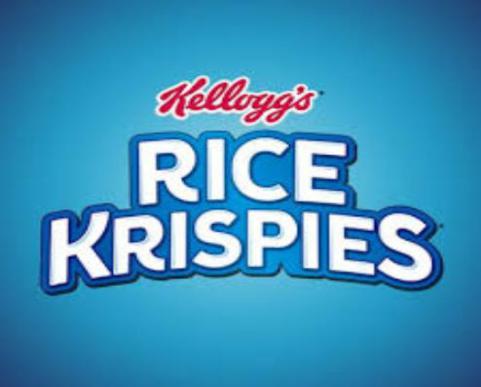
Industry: Food